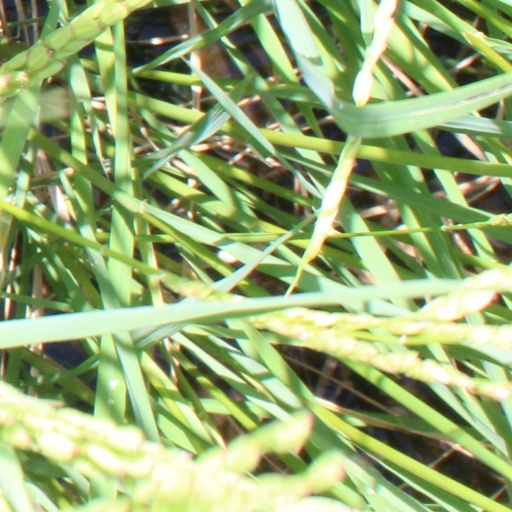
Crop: rice